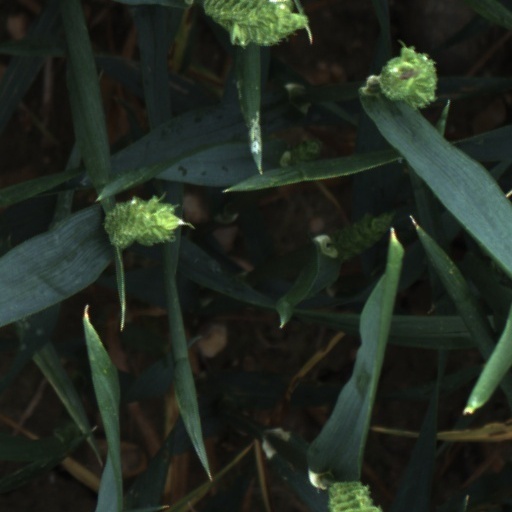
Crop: wheat